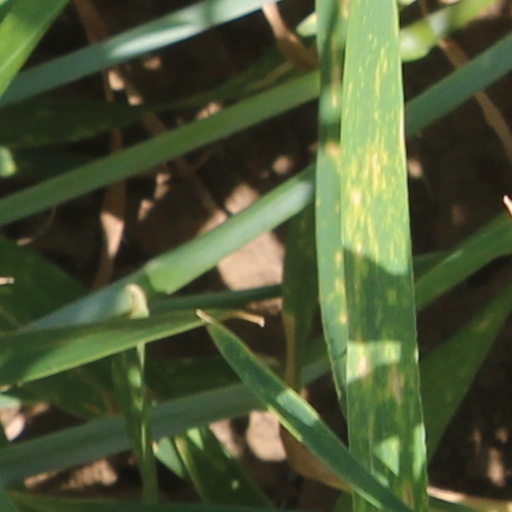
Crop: wheat